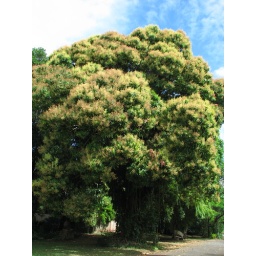
Large old mango tree in flower